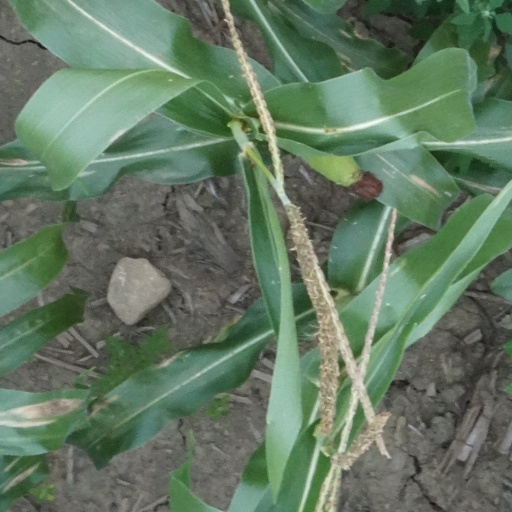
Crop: maize; corn